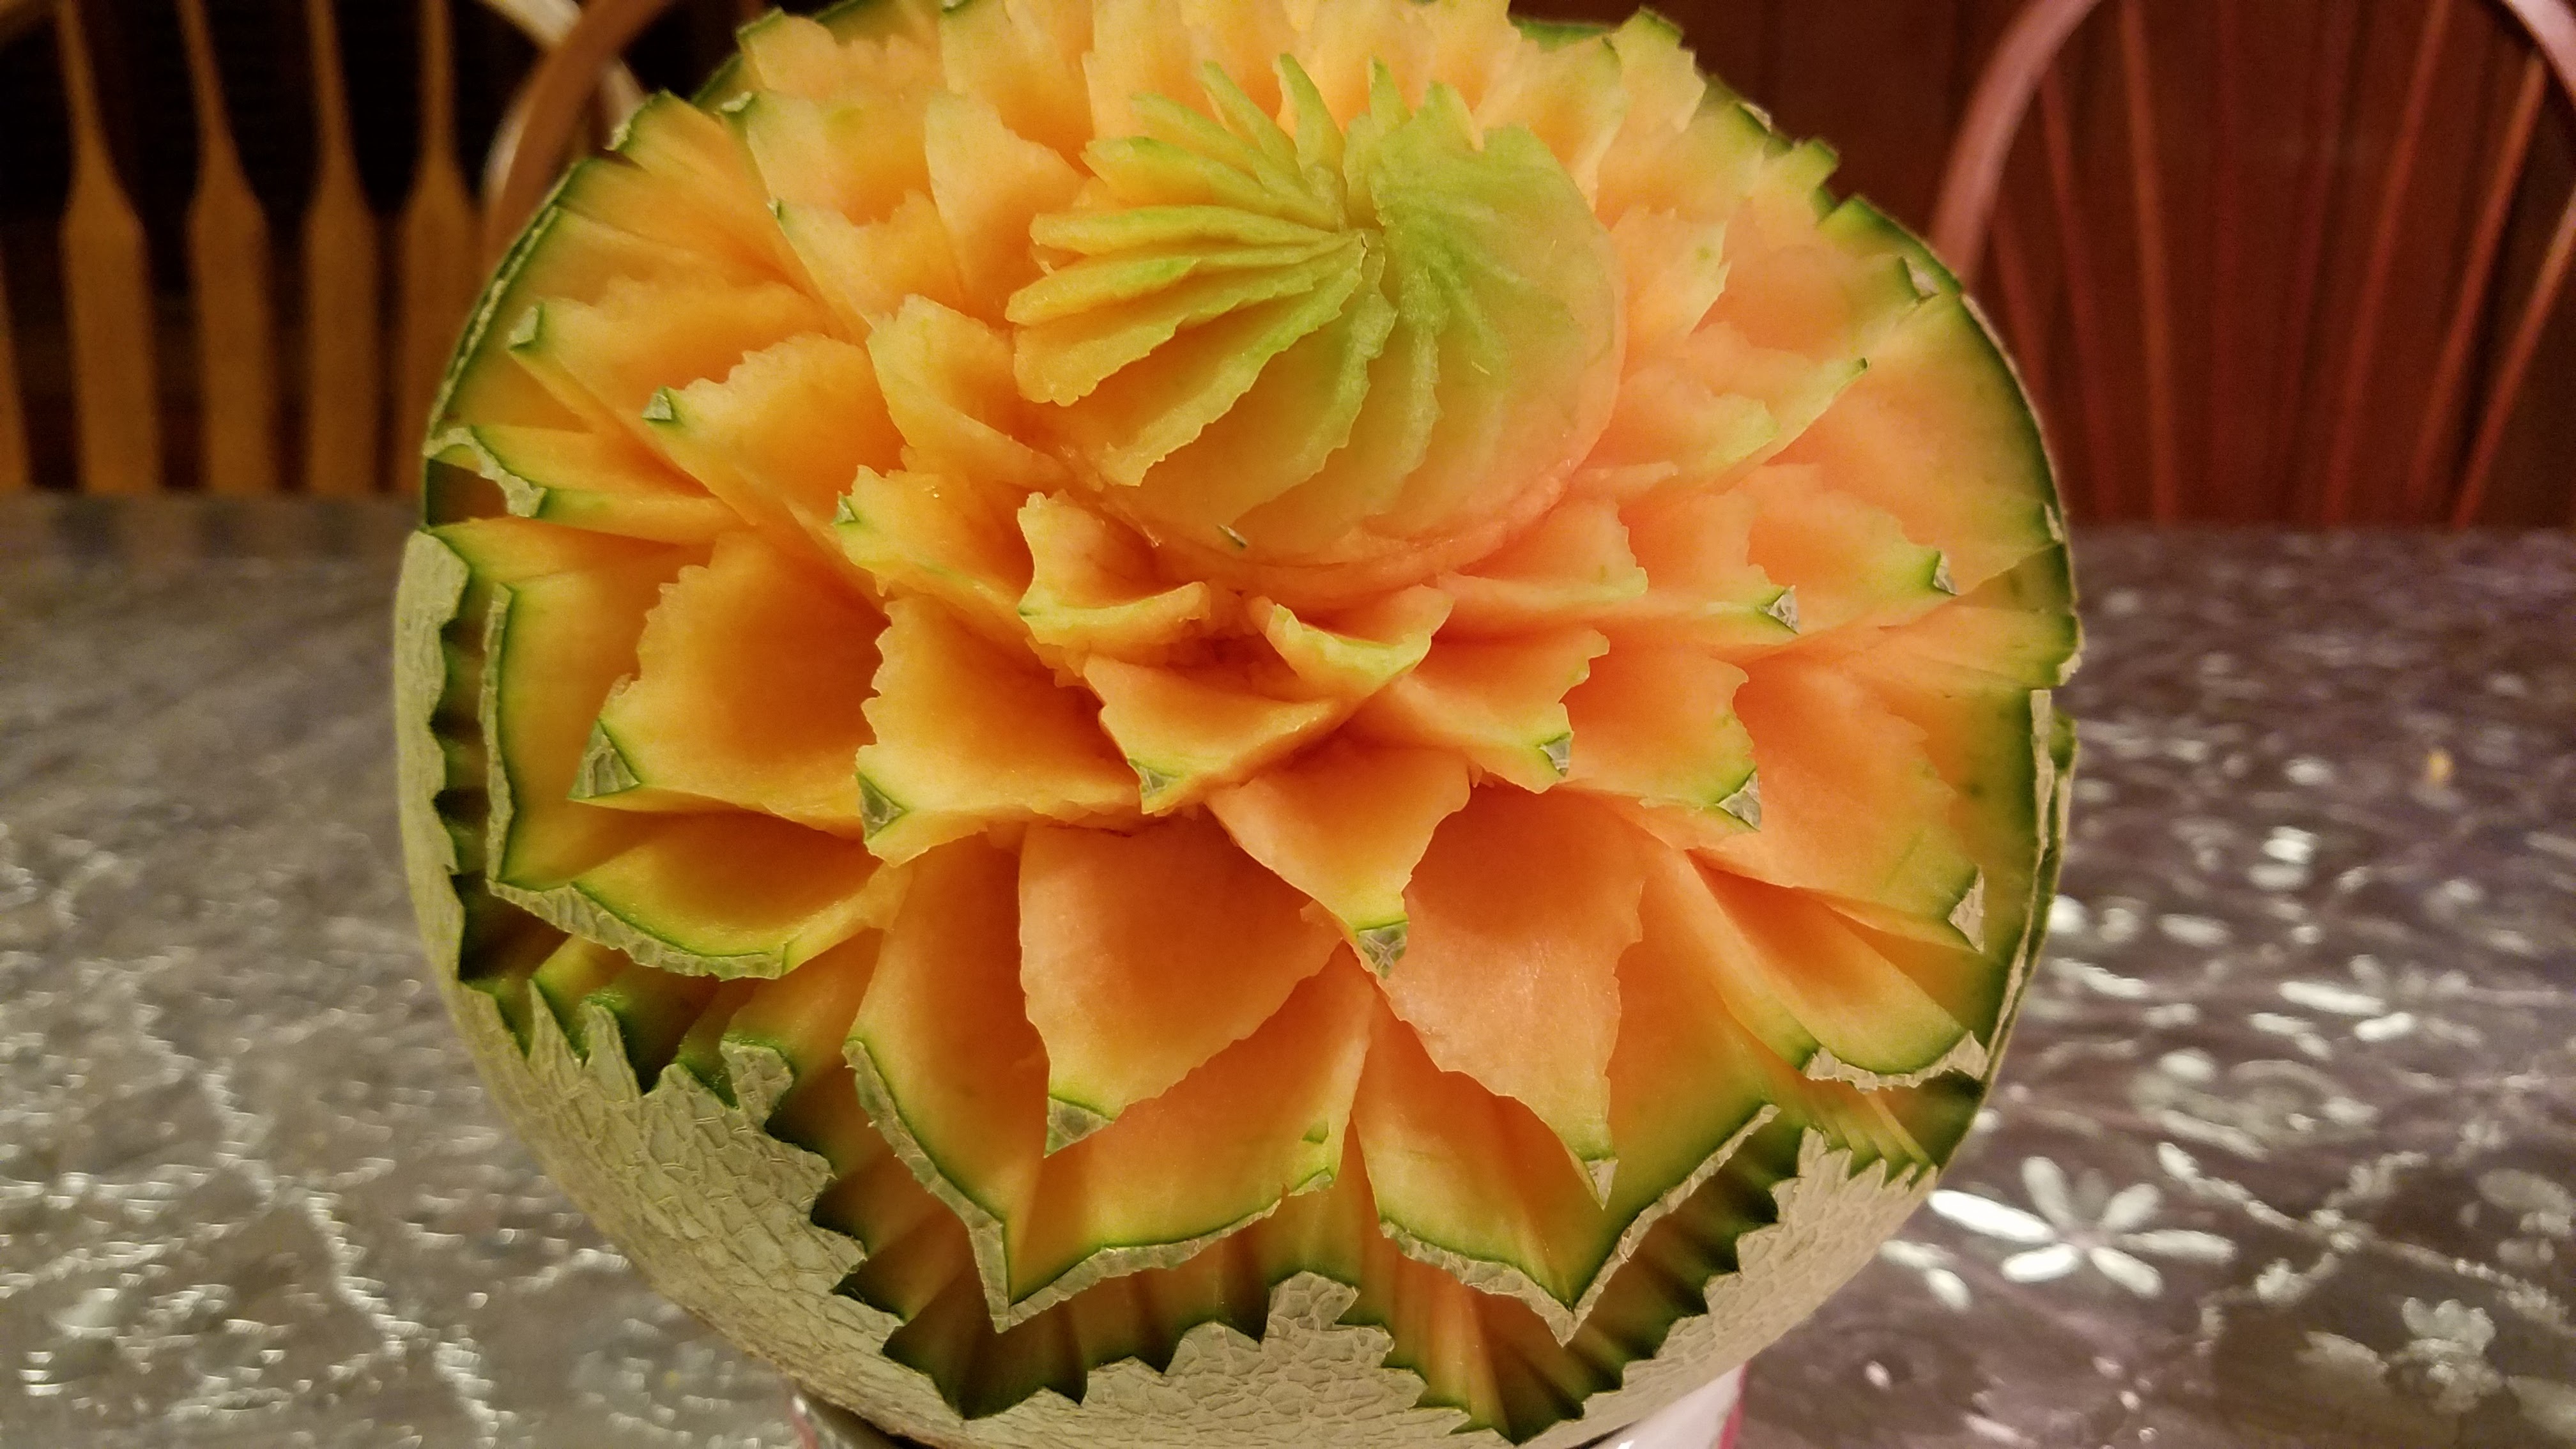
plant, fruit, flower, floral, decoration, food, culinary, produce, skill, pineapple, art, creativity, carving, melon, creation, flowering plant, ananas, cantaloupe carving, fruit carving, land plant